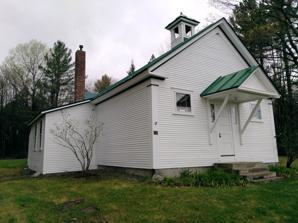
Building: Cobb School
Country: United States of America
Year built: 1840
United States historic place Cobb School U.S. National Register of Historic Places Show map of Vermont Show map of the United States Location Jct. of Hardwick Town Hwy. 10 (Cobb School Rd.) and Bridgman Hill Rd., Hardwick, Vermont Coordinates 44°33′23″N 72°20′32″W / 44.55639°N 72.34222°W / 44.55639; -72.34222 Area 0.7 acres (0.28 ha) Built 1840 ( 1840 ) Architectural style Greek Revival MPS Educational Resources of Vermont MPS NRHP reference No. 93001007 Added to NRHP September 30, 1993 The Cobb School is a historic district schoolhouse at Cobb School Road and Bridgman Hill Road in Hardwick, Vermont .  Built in the 1840s, it is a well-preserved example of a Greek Revival district school building.  It served as a school until 1946, aided by modernization steps taken in the early 20th century to maintain state standards.  It was listed on the National Register of Historic Places in 1993. Cobb School Description and history The former Cobb School building stands in a rural area of central northern Hardwick, on a wooded lot at the west side of the junction of Cobb School and Bridgman Hill Roads.  It is a single-story wood-frame structure, with a front-facing gabled roof, clapboarded exterior, and a foundation of large granite slabs.  A square open belfry rises from the center of the roof ridge, capped by a pyramidal roof.  The main facade is three bays wide, with outer bays housing small fixed-pane square windows, and the centered entrance flanked by sidelight windows and topped by a hood with large plain angled brackets.  The building corners have simple pilasters, which rise to an entablature on the sides.  The north side entablature is interrupted by a bank of windows, an early 1900s alteration.  The building interior has been converted to residential use. The Cobb School was built to serve Hardwick's District Four in the 1840s.  It was built on land donated by John Cobb, to whom school-designated land had been leased by the town as a means of subsidizing the costs of education.  The school underwent an interior update in the late 19th century, and in the early 20th century two banks of windows were added, a response to state standards on lighting conditions in schools.  The building was electrified in 1915, but was never fitted with plumbing while it served as a school.  It closed, due to declining enrollment and a comparatively high cost of operation in 1946.  It was then converted into a residence. See also National Register of Historic Places listings in Caledonia County, Vermont References